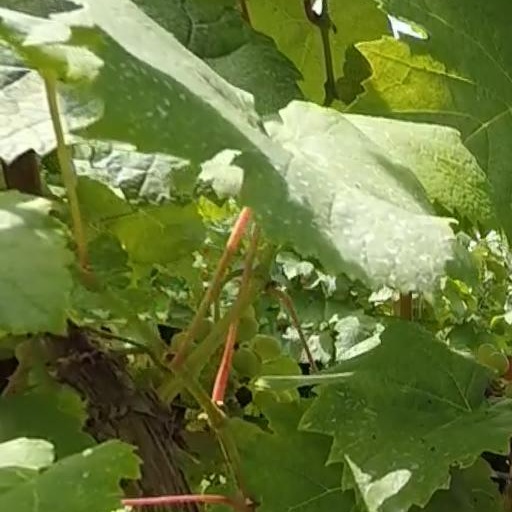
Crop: grape